Titian

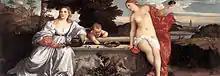
"Sacred and Profane Love,"1514, Galleria Borghese, Rome

After Giorgione's early death in 1510, Titian continued to paint Giorgionesque subjects for some time, though his style developed its own features, including the bold and expressive brushwork so characteristic of his later years.